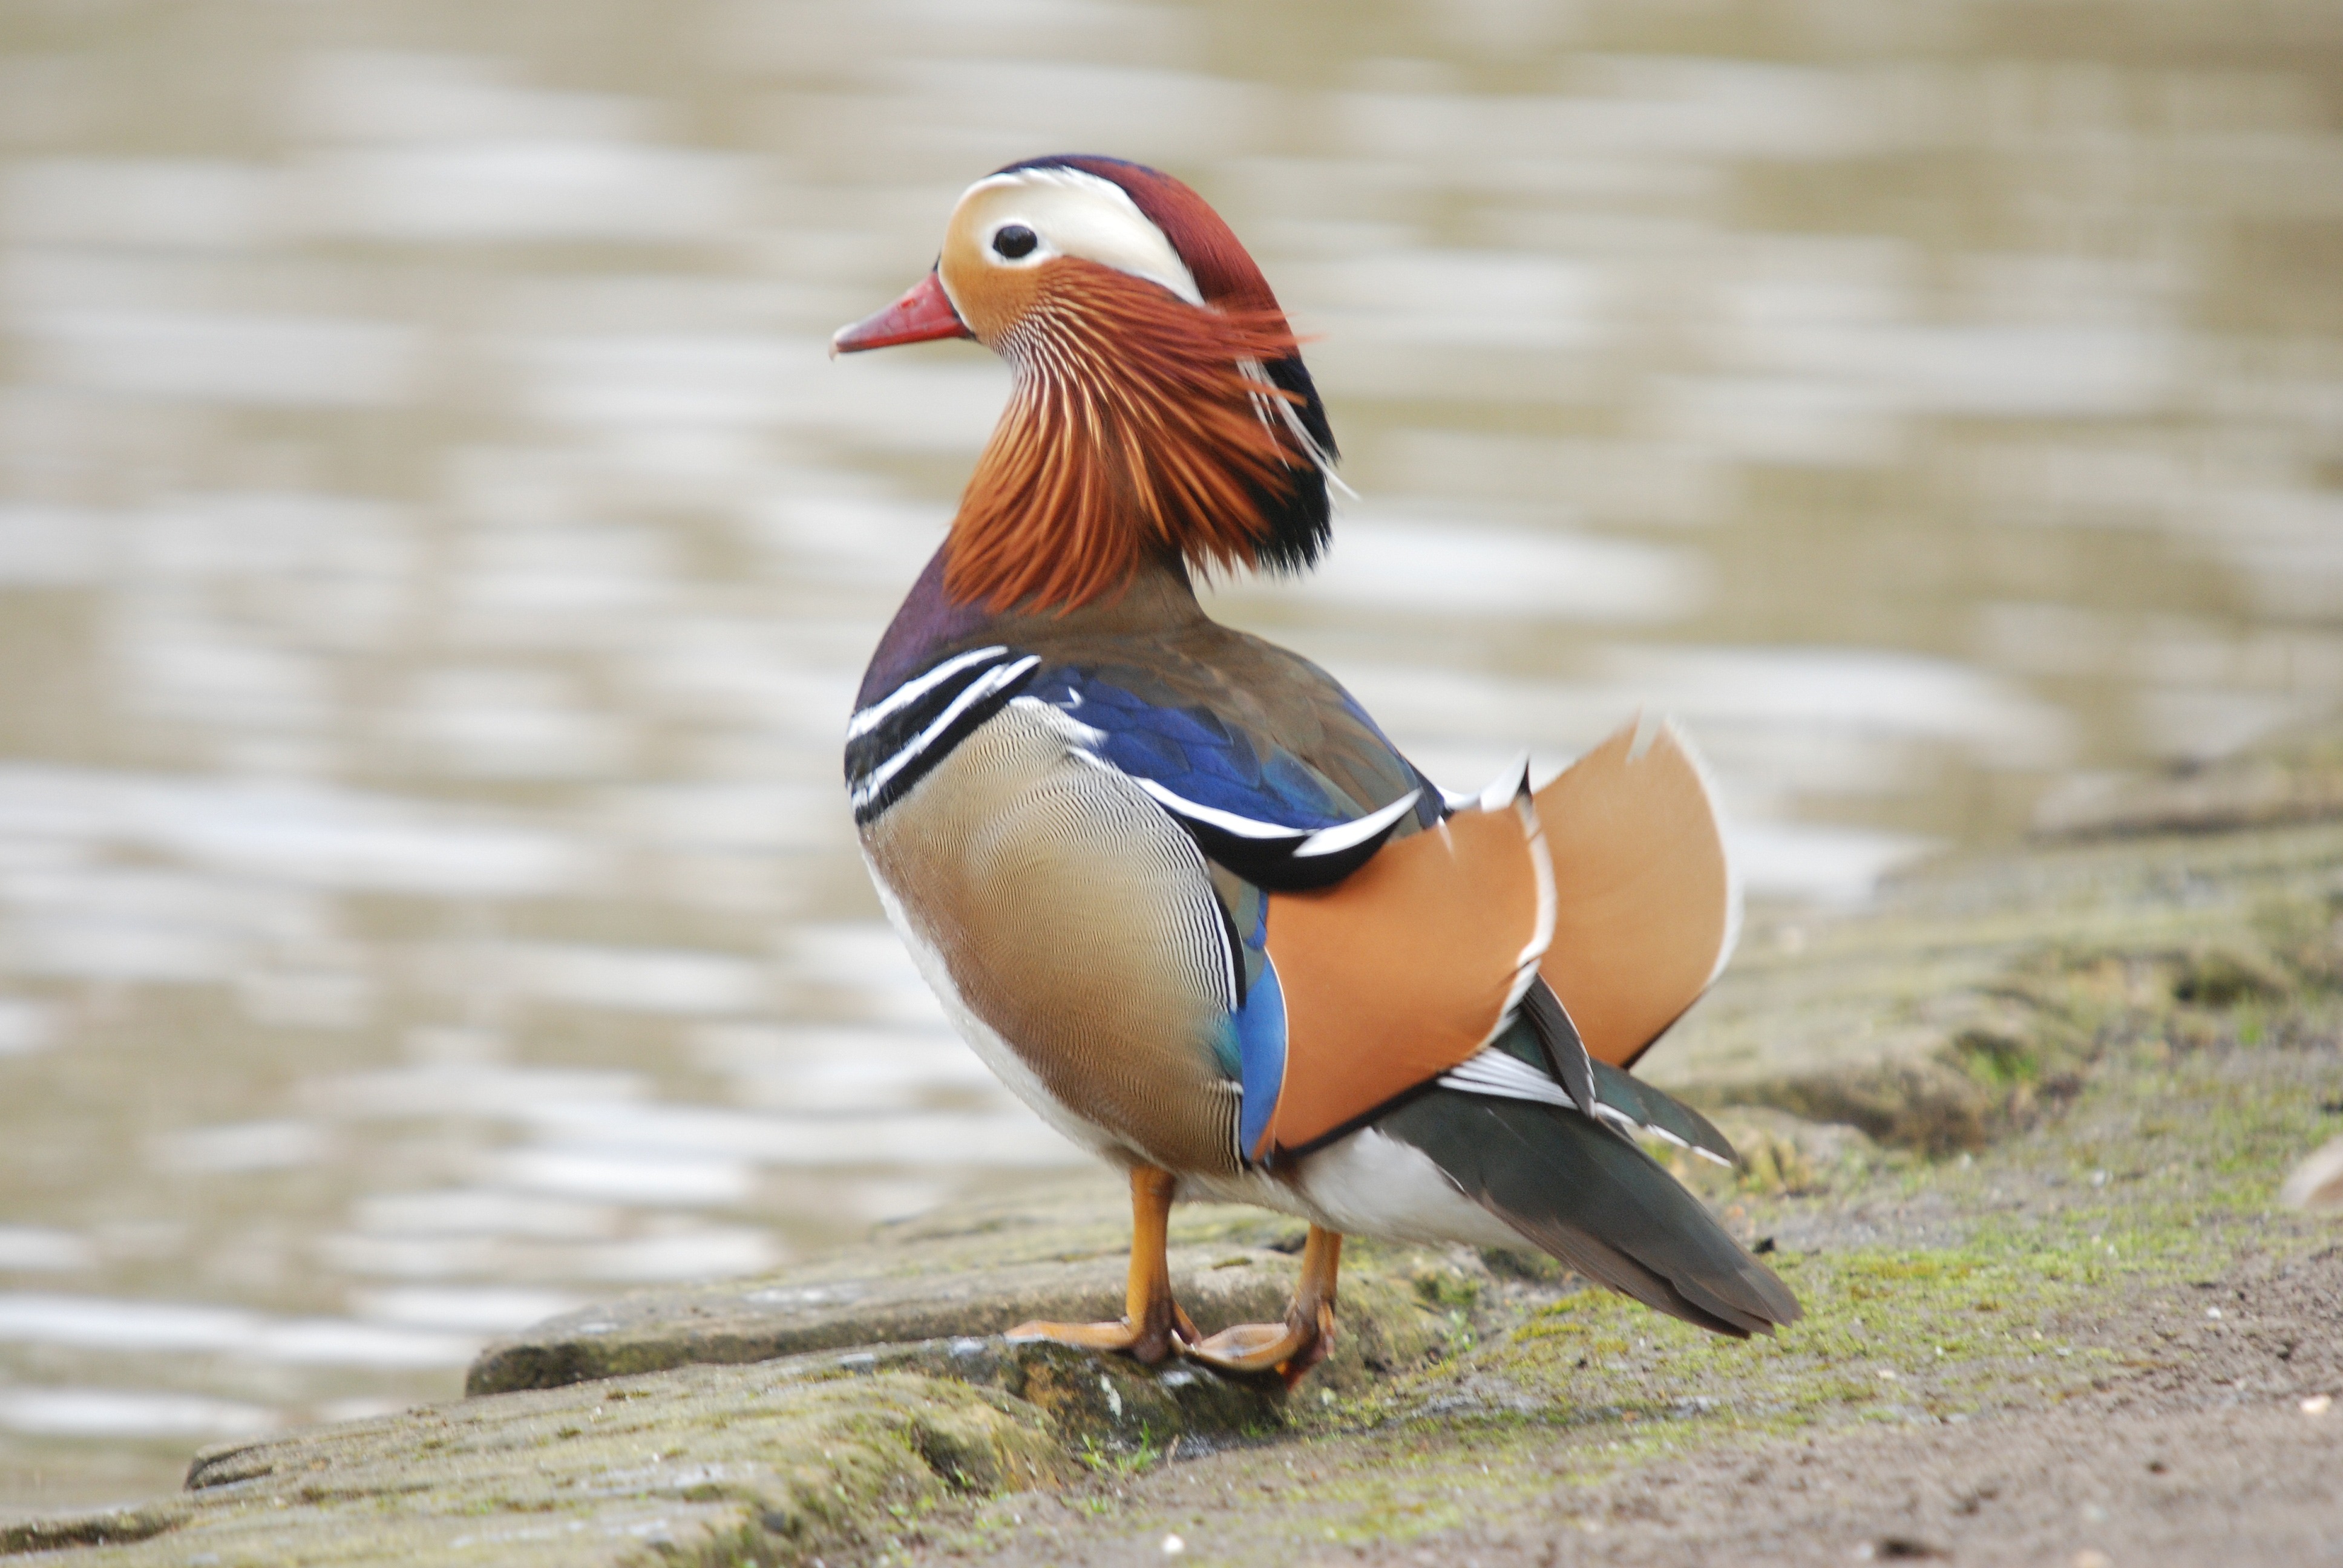
bird, male, wildlife, beak, colorful, fauna, puffin, duck, mandarin, vertebrate, exotic, waterfowl, water bird, mallard, aix galericulata, ducks geese and swans